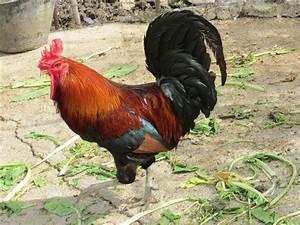
chicken